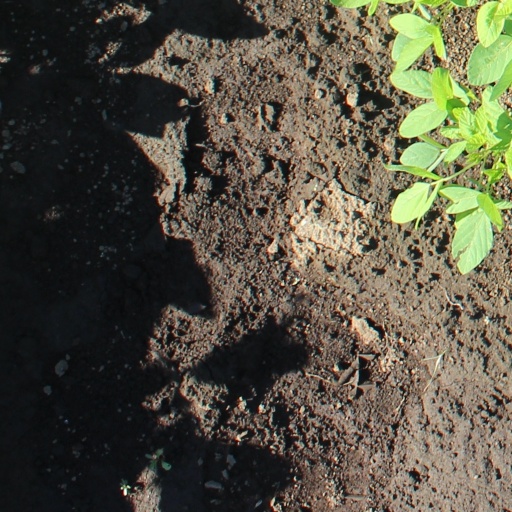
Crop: soybean